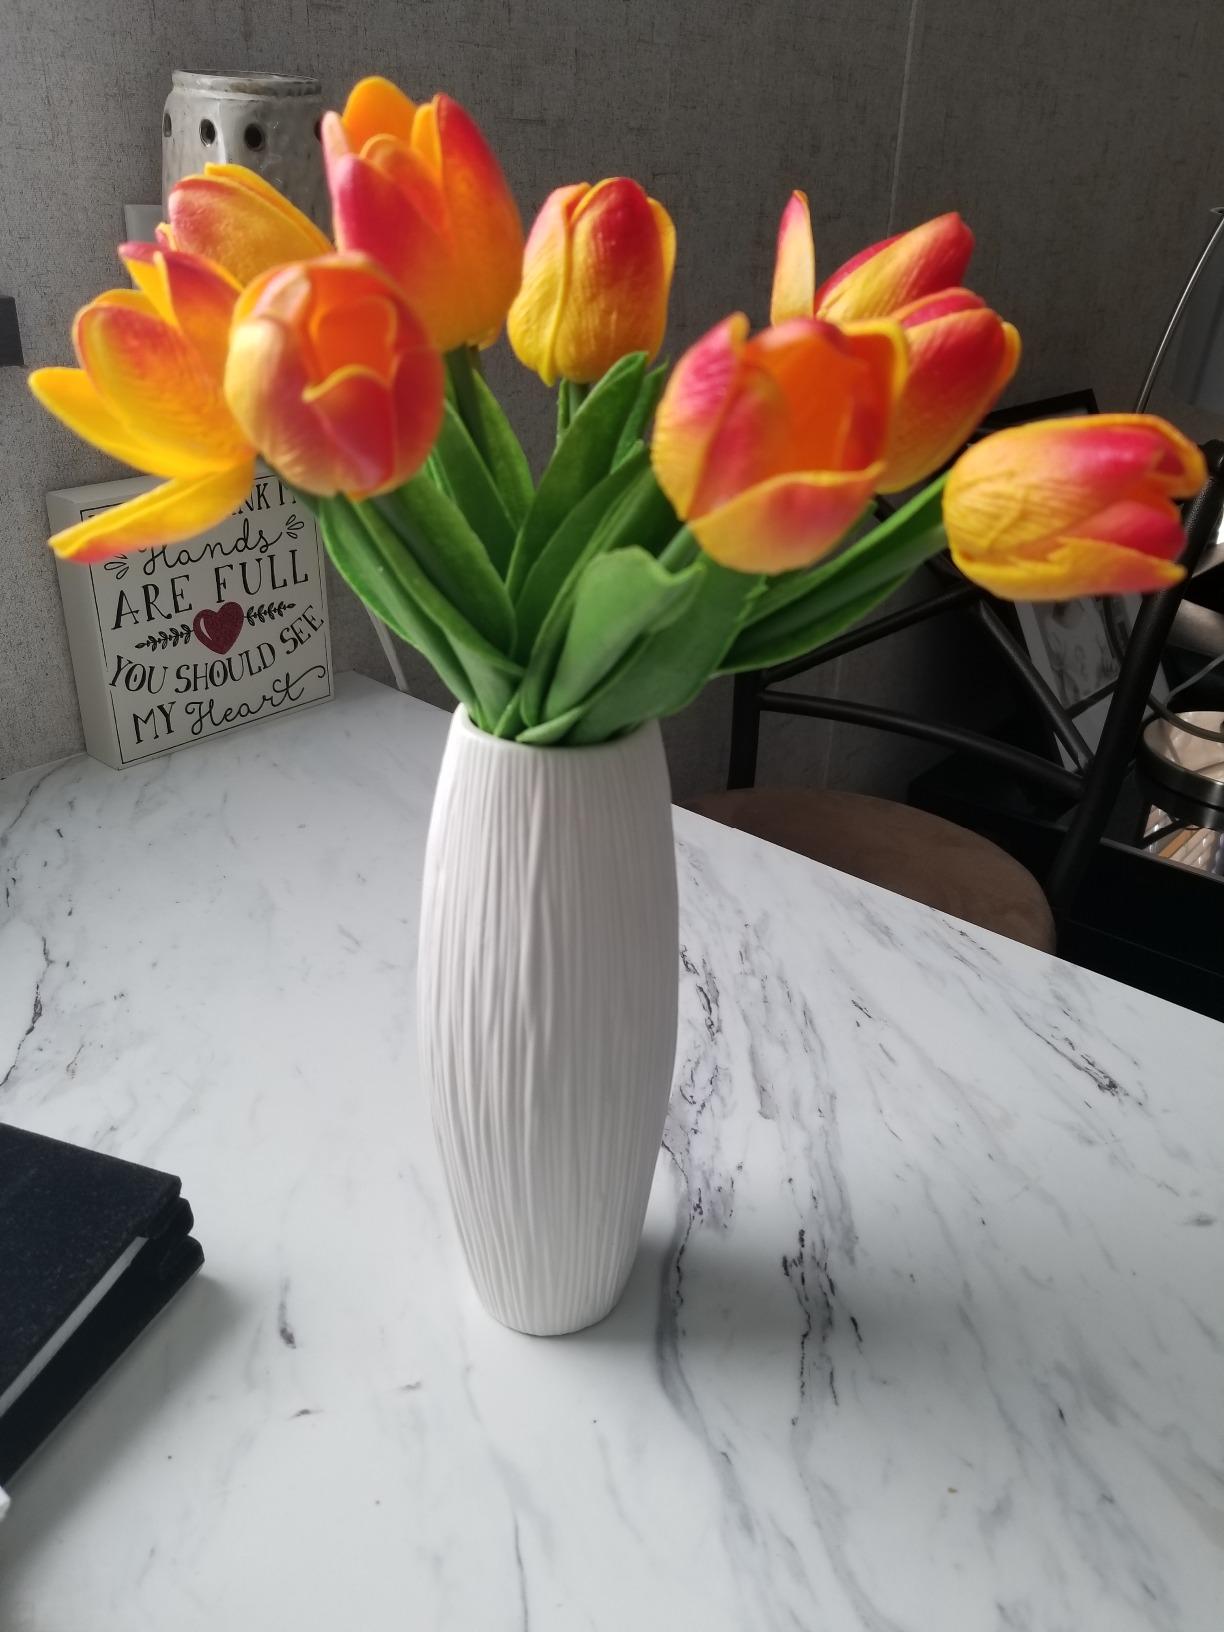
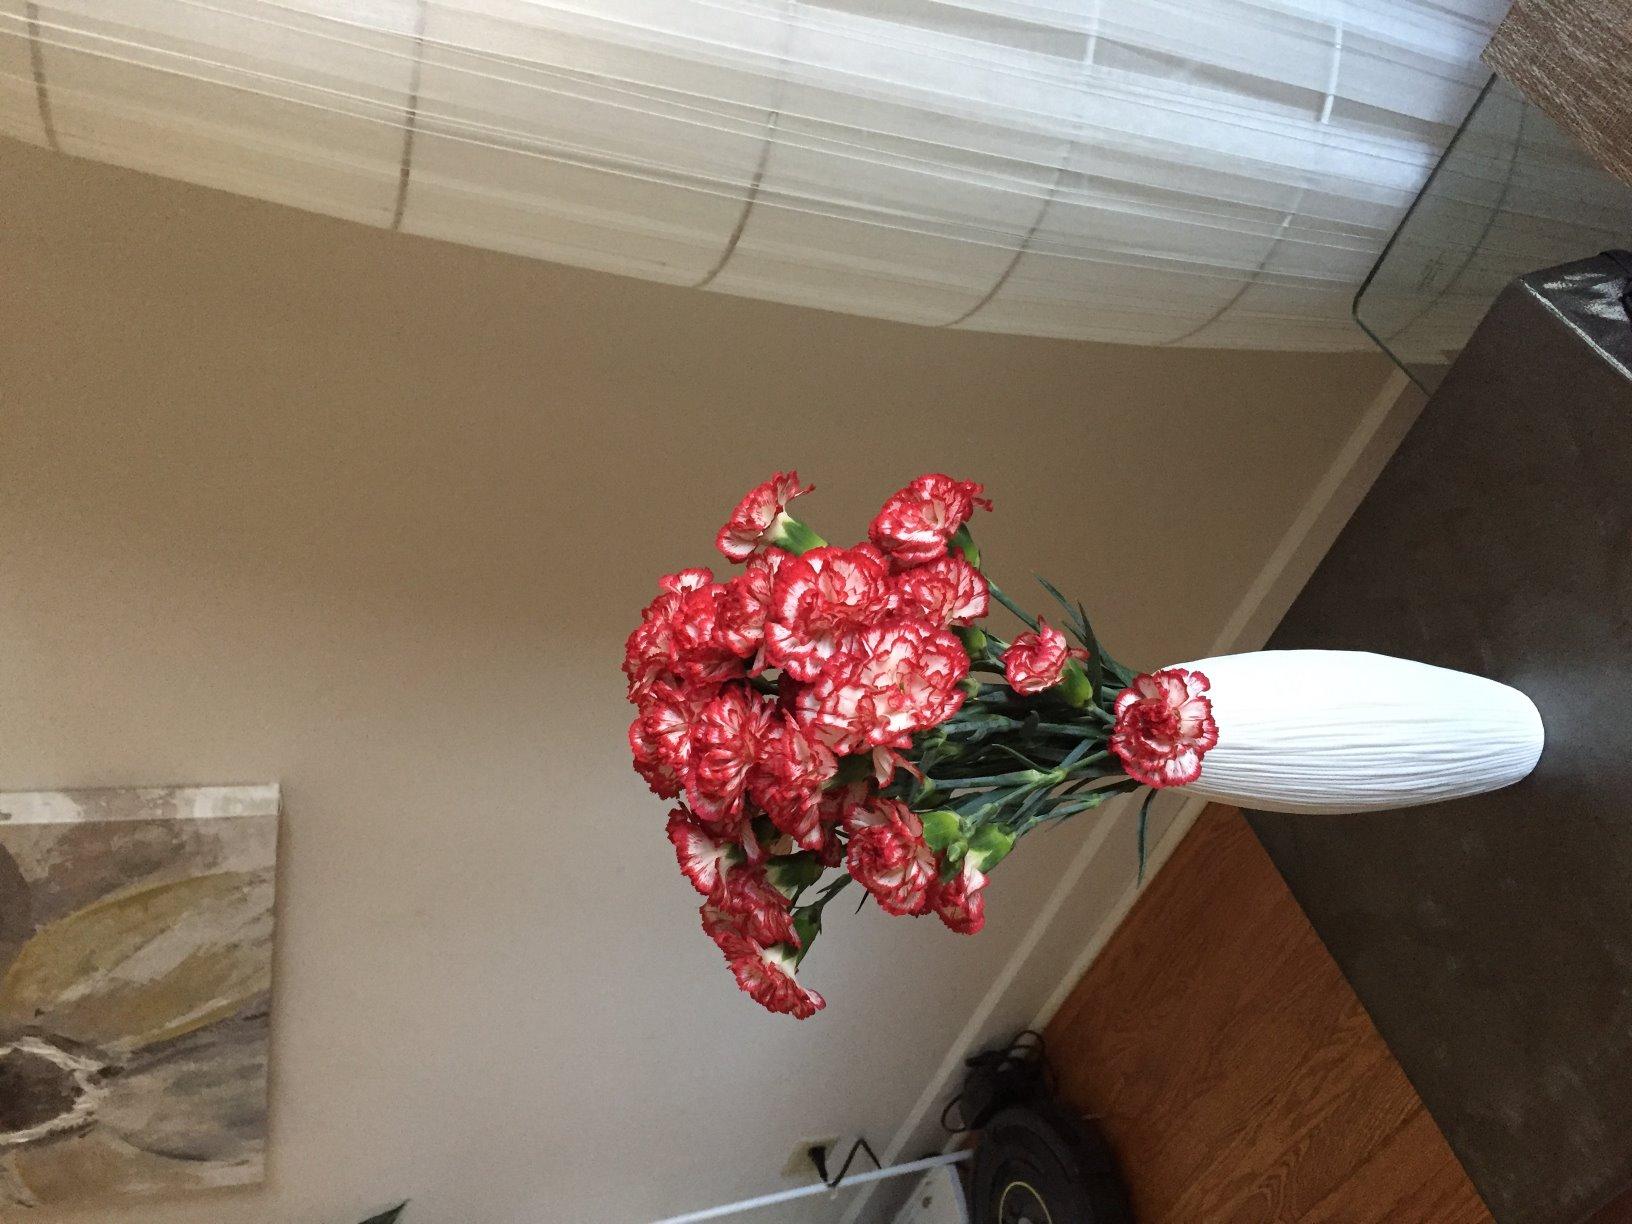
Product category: vase
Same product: yes